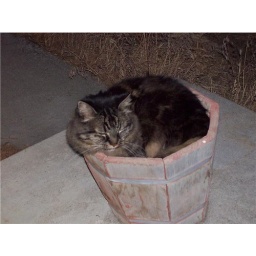
Nipper trying to get away from it all lying in the flower pot